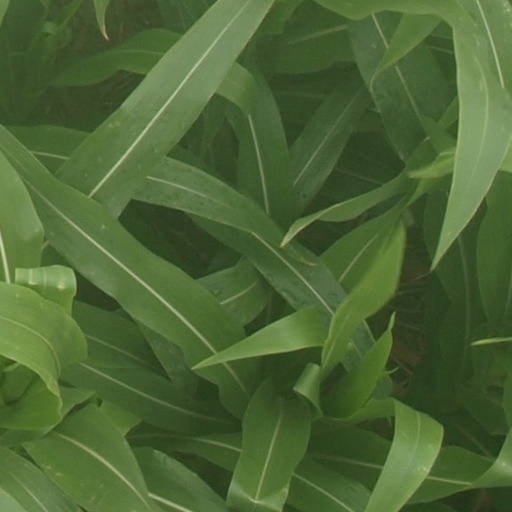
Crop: maize; corn